Bakemonogatari (manga)

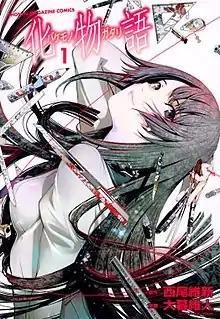
First volume cover, featuring Hitagi Senjōgahara

is a Japanese manga series illustrated by Oh! great, based on the "Monogatari" light novel series written by Nisio Isin. It was serialized in Kodansha's manga magazine "Weekly Shōnen Magazine" from March 2018 to March 2023, with its chapters collected and published in 22 volumes. The story centers around the character of Koyomi Araragi, a senior high school student who was attacked by a vampire, while he meets other characters suffering from various paranormal illnesses and comes to their aid.